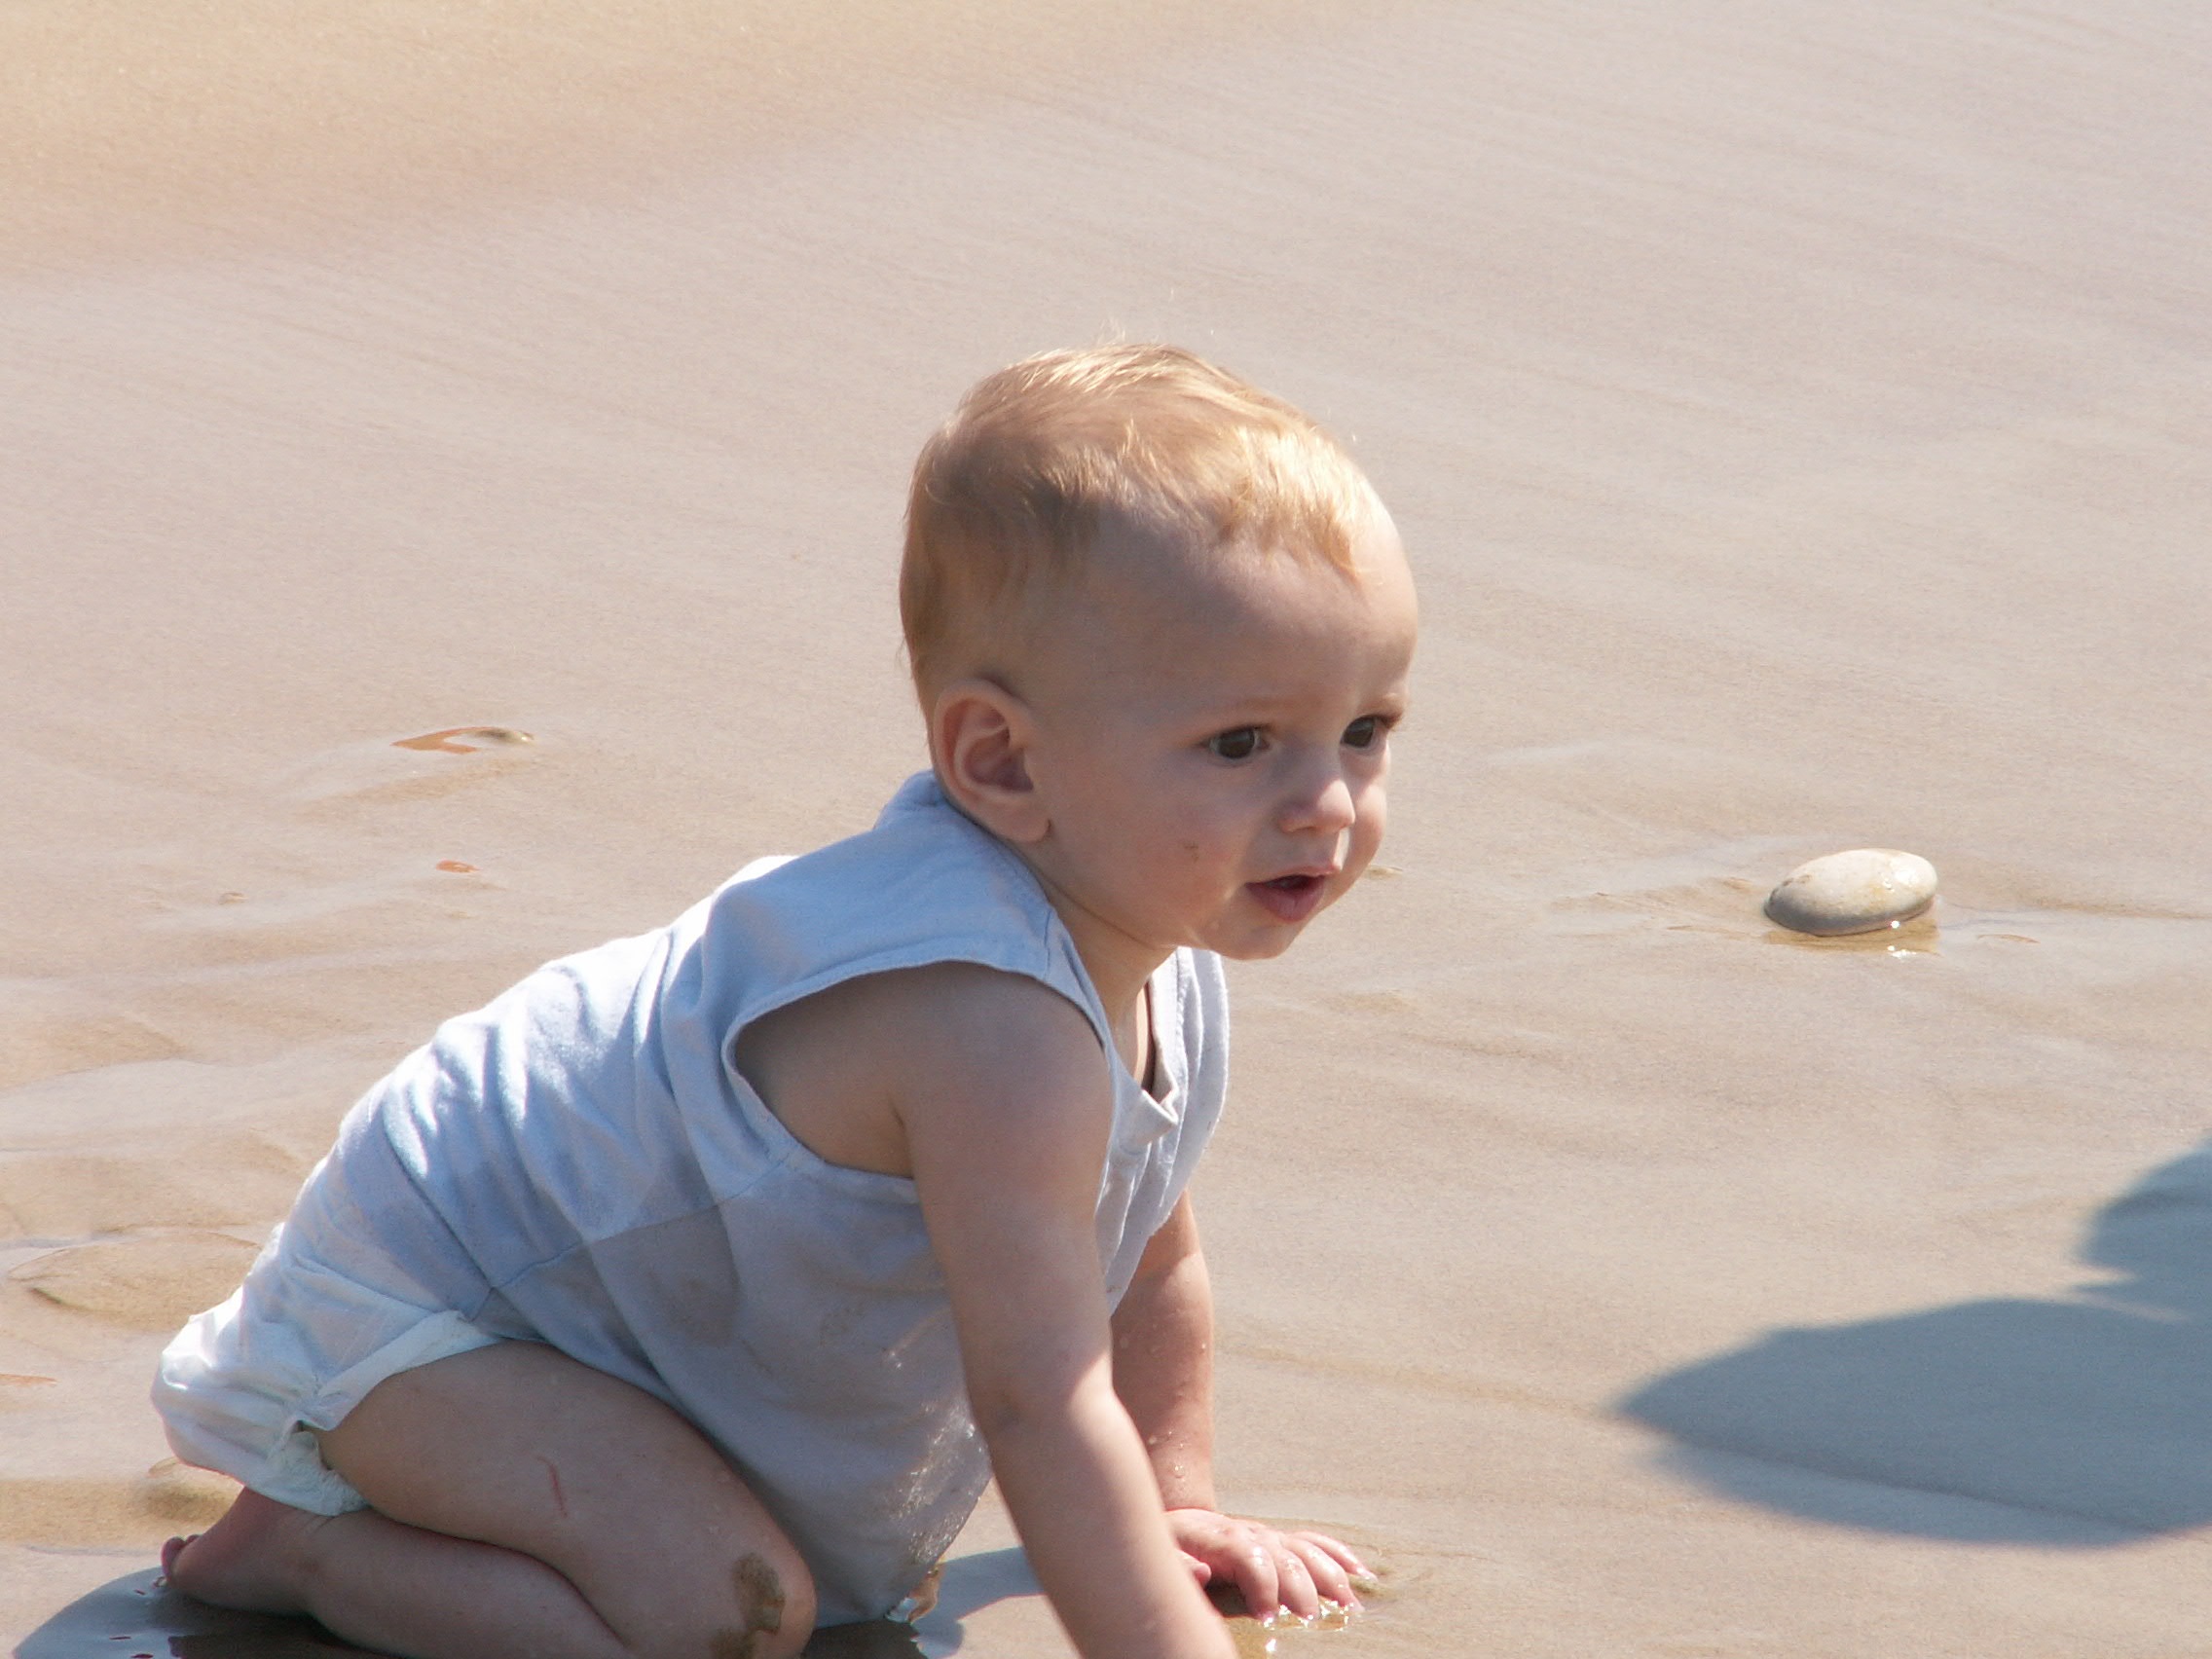
beach, sea, sand, person, people, sun, play, boy, kid, summer, vacation, male, child, baby, childhood, crawling, infant, toddler, little, beach fun, happy kids, family beach, human positions